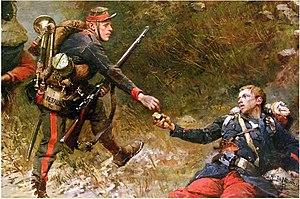
Édouard Detaille et Alphonse de Neuville, Le fond de la giberne (détail), fragment du panorama de La Bataille de Champigny.
La Bataille de Champigny est un panorama peint par Alphonse de Neuville et Édouard Detaille entre 1880 et 1882. Huile sur toile de 120 mètres de long pour 15 de haut, elle représente une phase de la bataille de Champigny — l'attaque allemande du 2 décembre et la reprise par les Français des positions perdues — lors de la guerre franco-prussienne de 1870. Alphonse de Neuville et Édouard Detaille, tous deux anciens combattants de cette guerre, Detaille ayant aussi participé à la bataille de Champigny, en ont peint les thèmes principaux tandis que des petites mains réaliseront les fonds. Après son exposition dans des rotondes à Paris et à Vienne, la toile fut découpée en 1892 par Detaille pour en extraire 65 fragments qui seront vendus aux enchères. On retrouve plusieurs de ces fragments dans différents musées français, dont une dizaine au musée de l'Armée à Paris.